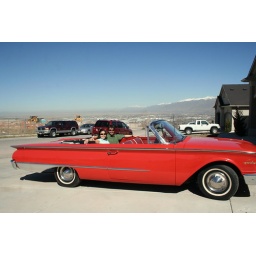
So this car was dad's first car, 1960 Sunliner, his was blue and in not quite so cherry condition